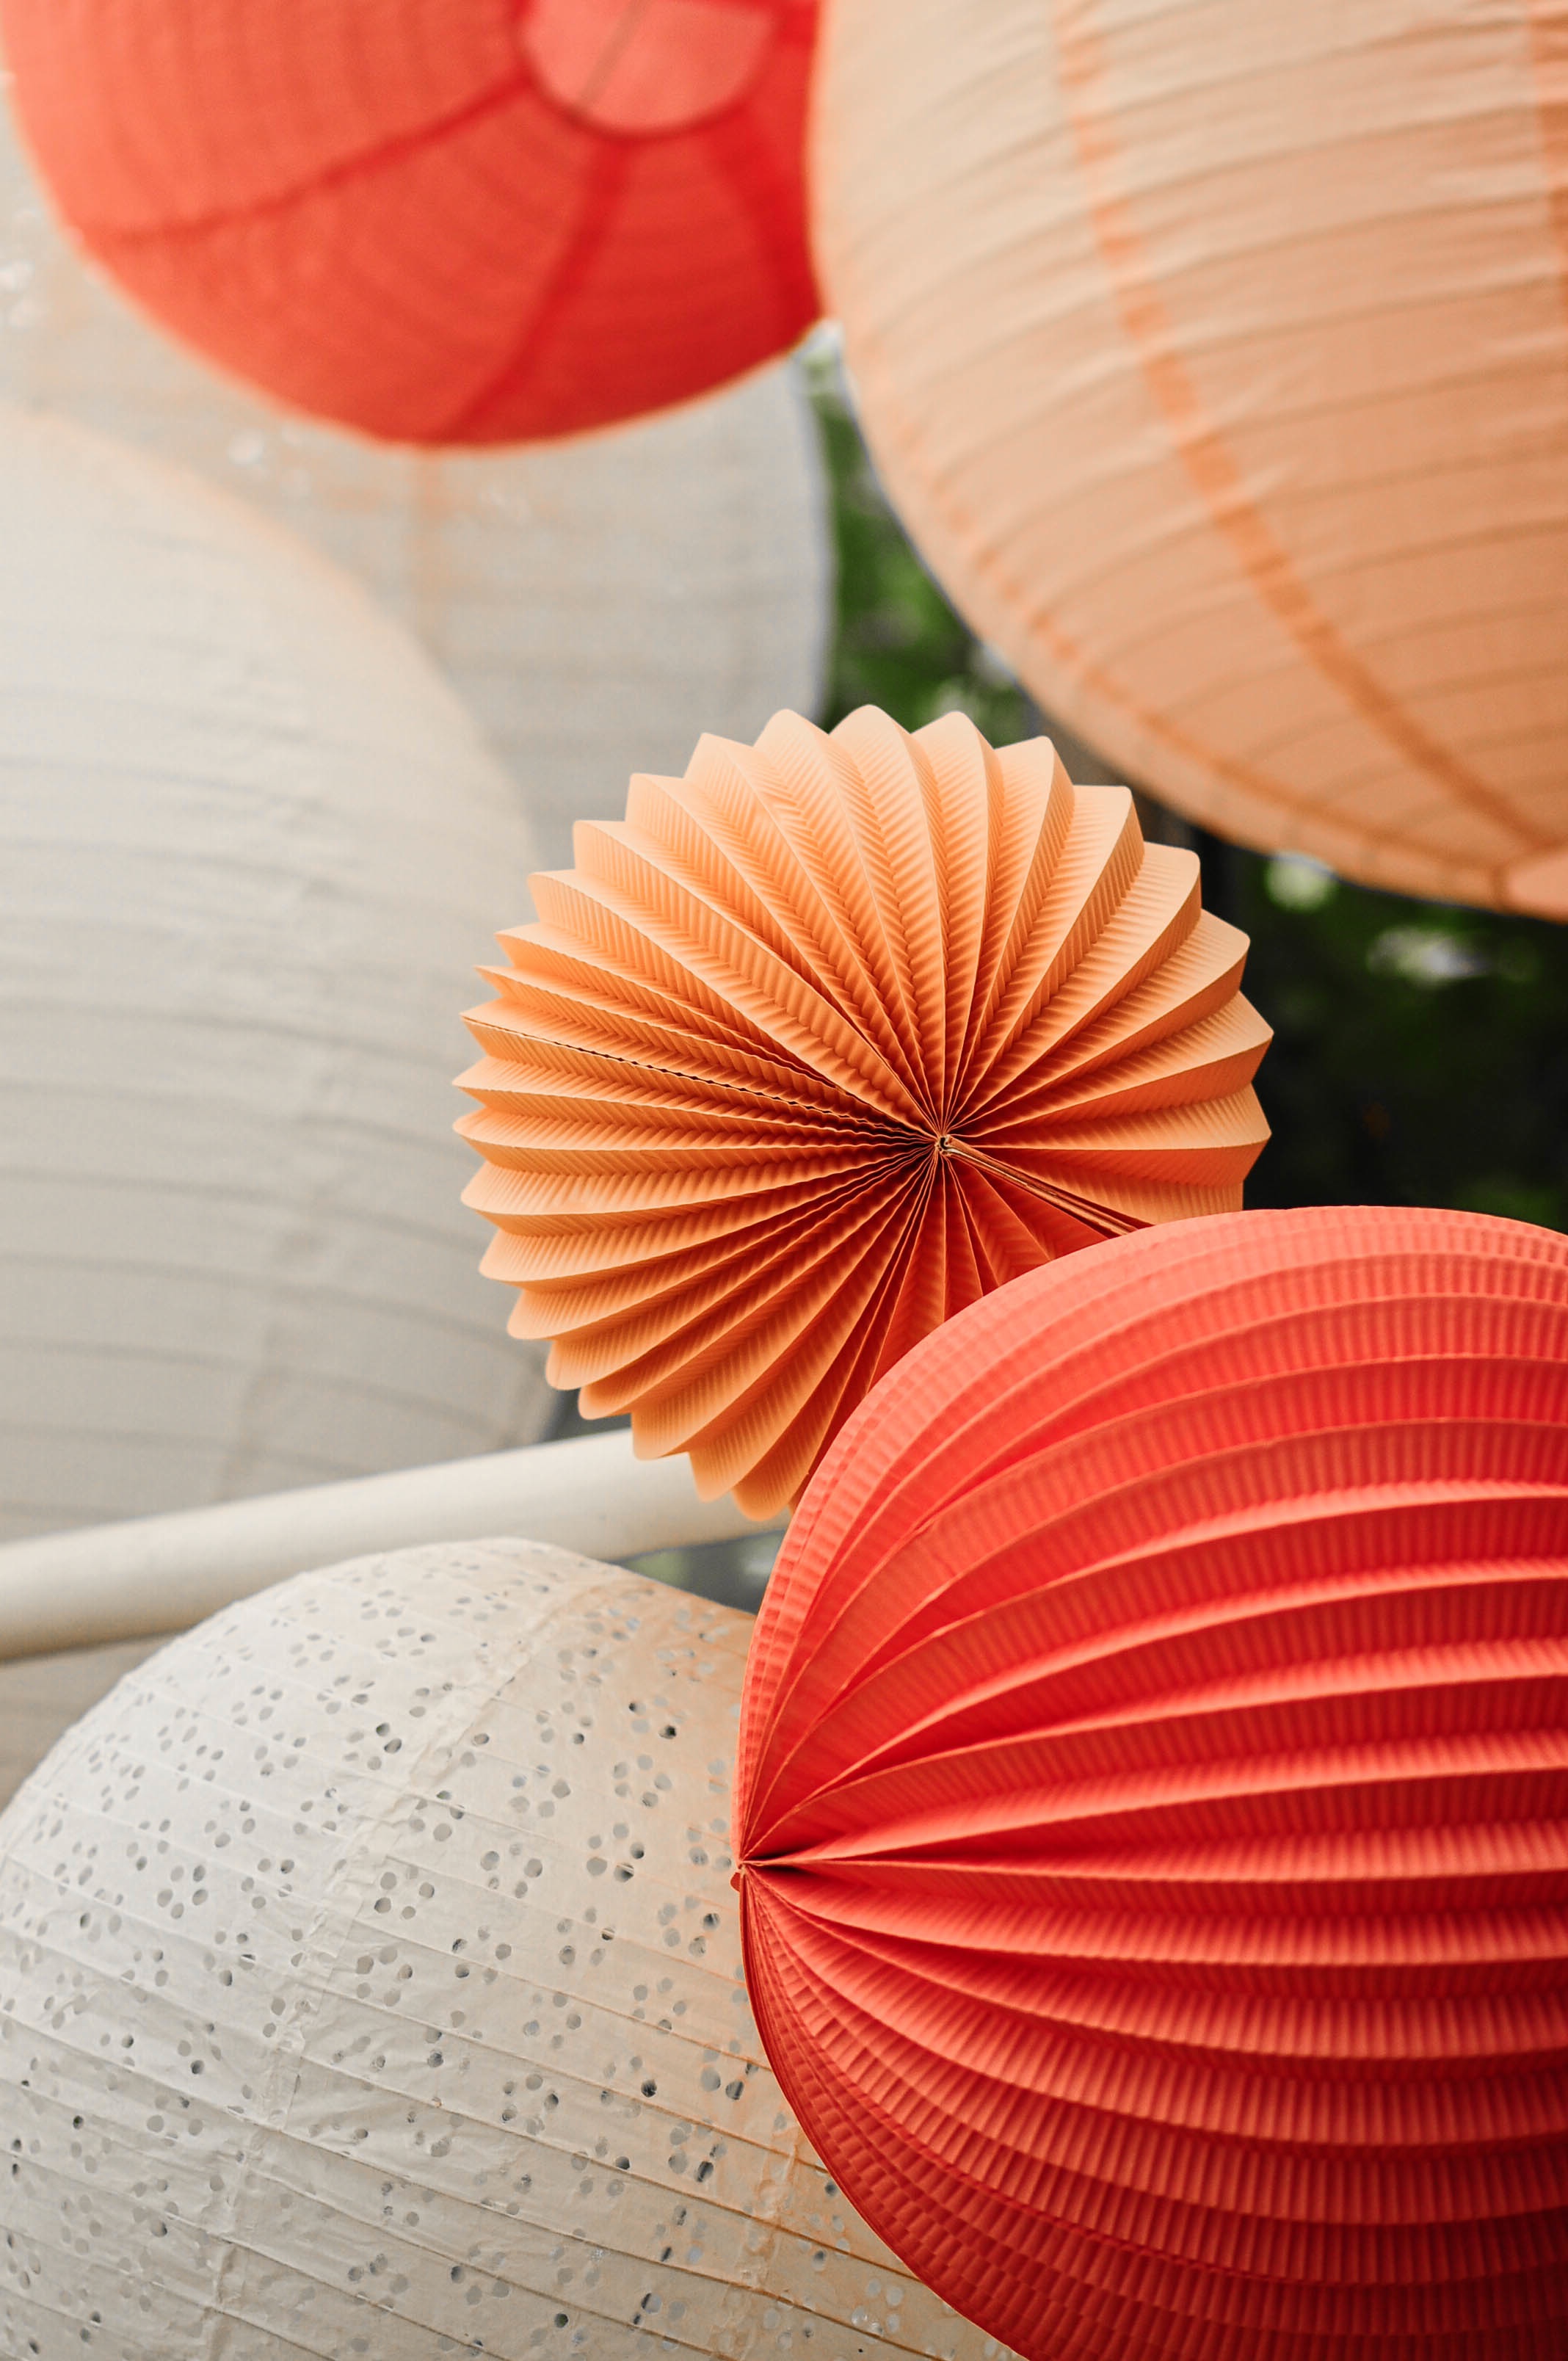
leaf, flower, petal, food, red, produce, color, circle